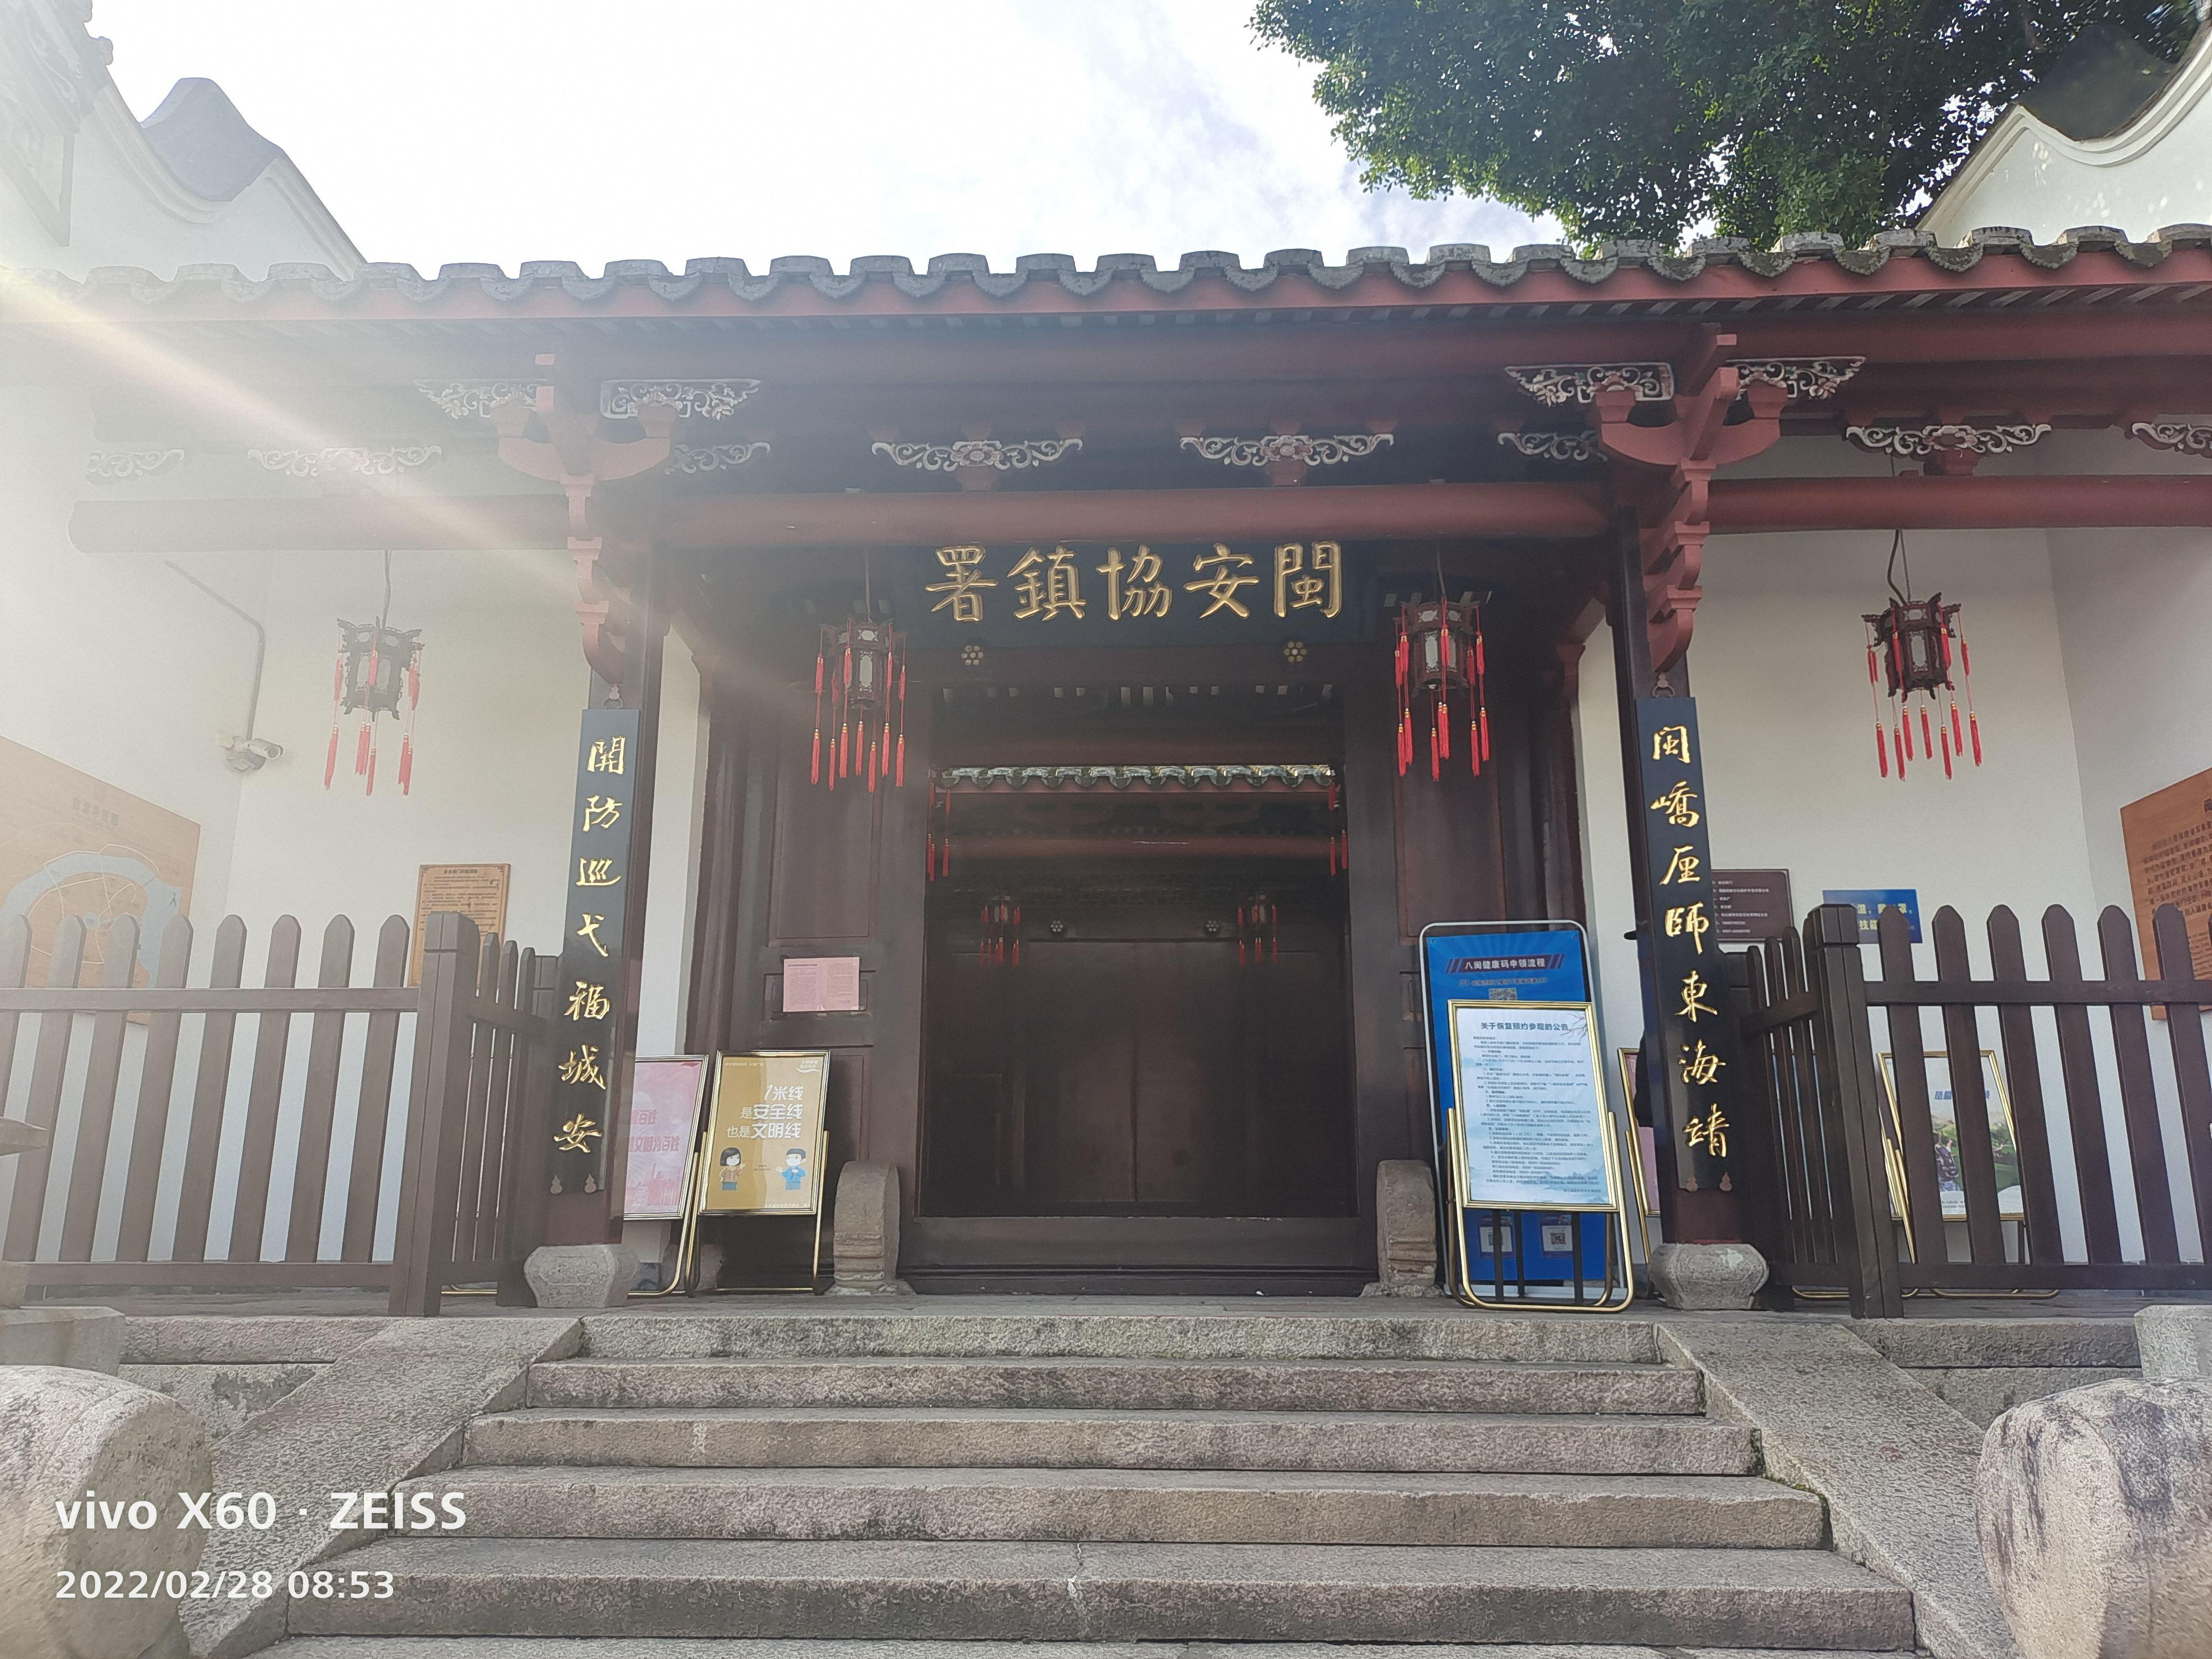
地标名称：闽安协台衙门
所在城市：福州市·马尾区